British logistics in the Normandy campaign

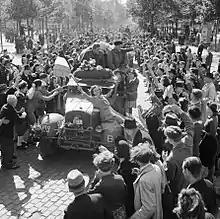
British vehicles enter Brussels on 4 September 1944.

In addition to the Mulberry, small ports were used; Courseulles, which was mainly used by fishing boats, had a draught of , making it suitable only for shallow-draught vessels, such as barges. A daily average of was unloaded there in June, rising to in July and August. Operations ceased on 7 September.